Agriculture

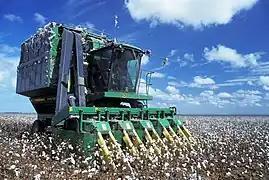
Mechanized agriculture: from the first models in the 1940s, tools like a cotton picker could replace 50 farm workers, at the price of increased use of fossil fuel.

Current farming methods have resulted in over-stretched water resources, high levels of erosion and reduced soil fertility. There is not enough water to continue farming using current practices; therefore how water, land, and ecosystem resources are used to boost crop yields must be reconsidered. A solution would be to give value to ecosystems, recognizing environmental and livelihood tradeoffs, and balancing the rights of a variety of users and interests. Inequities that result when such measures are adopted would need to be addressed, such as the reallocation of water from poor to rich, the clearing of land to make way for more productive farmland, or the preservation of a wetland system that limits fishing rights.